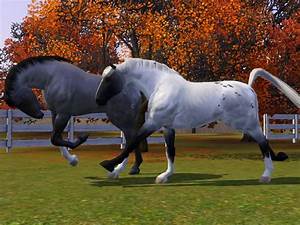
Label: cavallo